Fiona Nash

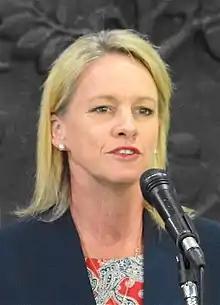
Nash in 2017

Fiona Joy Nash (née Morton; born 6 May 1965) is an Australian former politician. She served as a Senator for New South Wales from 2005 to 2017, representing the National Party. She was the party's deputy leader from 2016 to 2017 and was a cabinet minister in the Turnbull government.